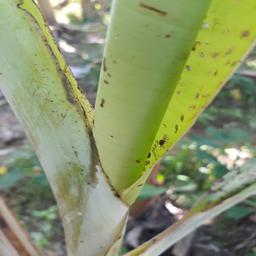
Label: BANANA APHIDS